Battle of Britain Day

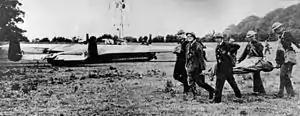
Rudolf Heitsch's Dornier in Castle Farm Shoreham. The flame throwing device is just visible on the aft fuselage.

Park's plan worked. The Biggin Hill squadrons, 72 and 92 Squadrons, made contact with the enemy over Canterbury. Arriving at , they found themselves above the top covering German fighters (JG 53). Beyond Canterbury, they could also see KG 76 and JG 3 over Ashford. At 11:50, they attacked out of the sun. Taken by surprise, four or five of I./JG 53's Bf 109s were hit by the Spitfires. Spitfires of 92 Squadron tried to charge through the fighter screen to get at the Dorniers but were blocked. Soon afterwards, No. 603 Squadron joined the fight. Park had broken up the top level escort. Some 23 Hurricanes of Nos. 253 and 501 Squadrons arrived at the same height as the bombers and delivered a head-on attack. Lindmayr's crews were experienced and the formation held its nerve and remained intact. JG 3 in turn attacked the Hurricanes, dispatching two from 501 Squadron. Northolt's No. 229 and No. 303 Squadron RAF were also arriving and engaged JG 52. One of 239 Squadron's Hurricanes and a JG 52 Bf 109 collided. The bombers ploughed on and reached Lewisham. However, the formation was now isolated. The escorts were embroiled in dogfights all over Kent and half the RAF fighters were yet to engage. JG 53 were further engaged by No. 1, No. 46, No. 249 and No. 605 Squadron RAF. No. 605, led by Archie McKellar, broke away and delivered a 12-fighter attack, scoring some hits on the bombers. JG 27, meanwhile, suffered two casualties, one possibly against No. 19 Squadron. It claimed only one British fighter that day. JG 3 claimed two fighters for one loss.